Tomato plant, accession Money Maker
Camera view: vertical (180 deg); turntable rotation: 0 degrees
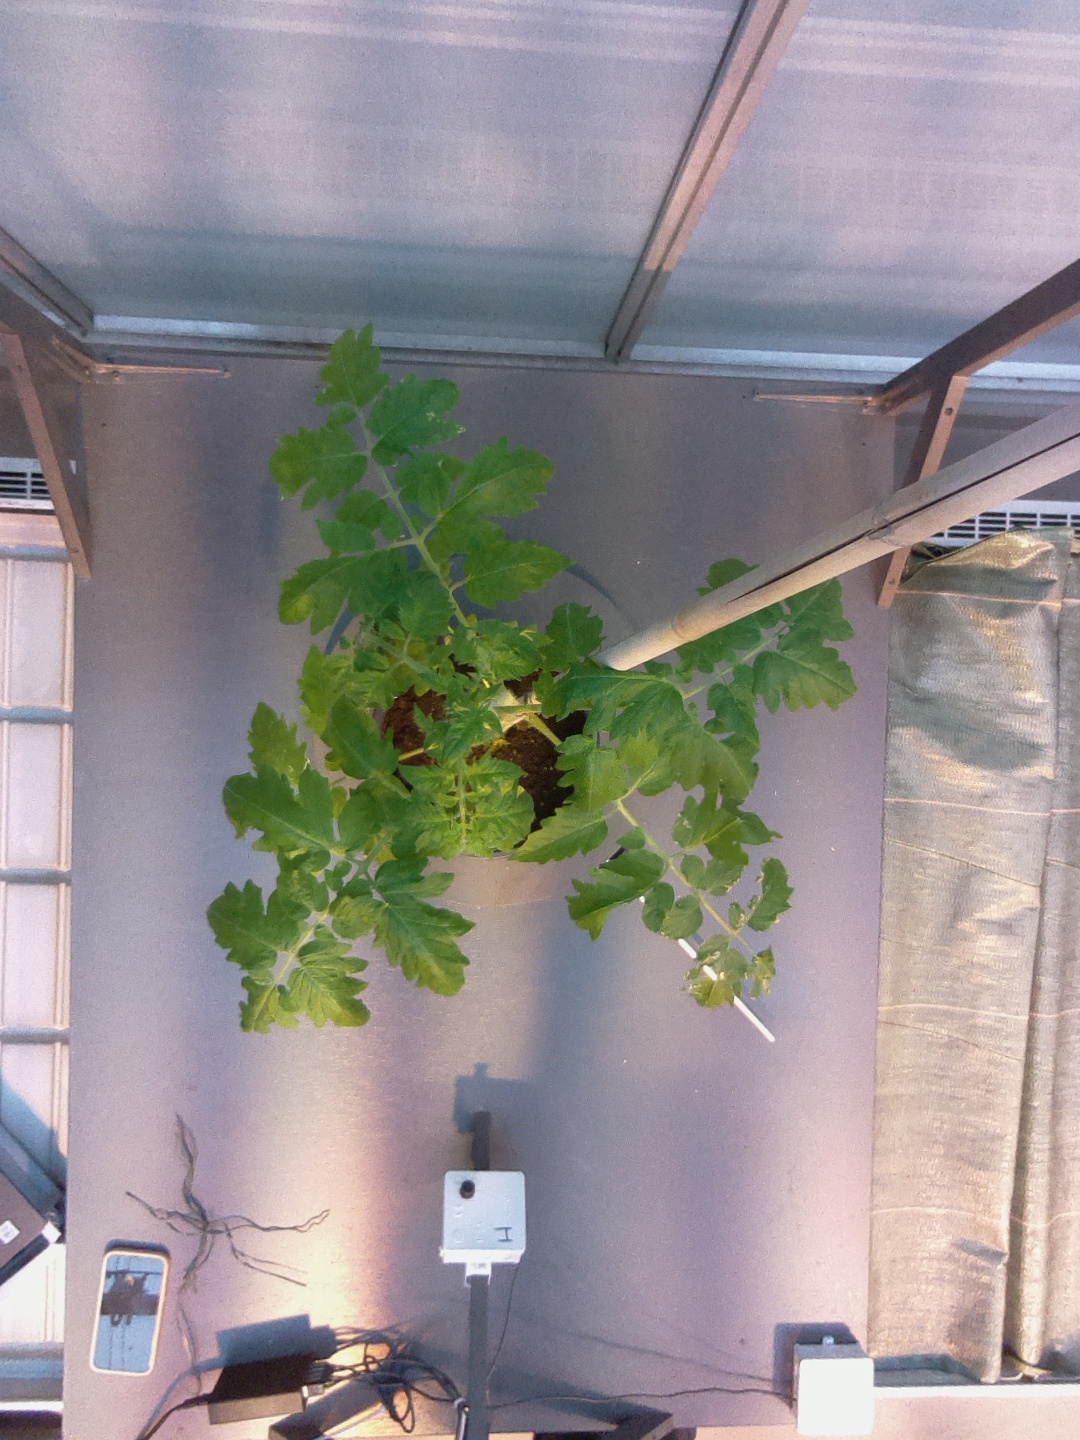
BBCH growth stage 14: 8 of true leaves visible